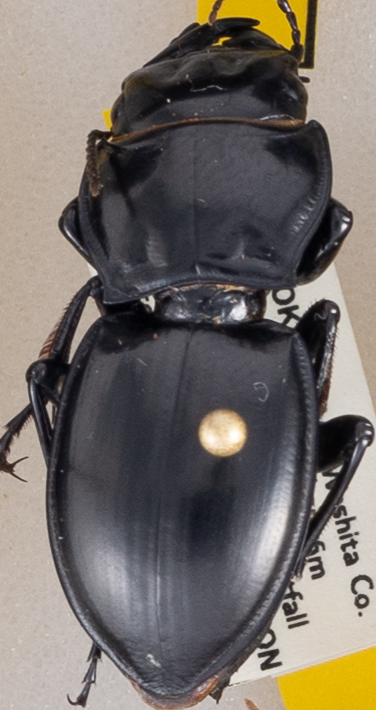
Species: Pasimachus californicus
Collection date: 2022-07-27
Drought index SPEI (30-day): -1.118
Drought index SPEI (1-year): -1.766
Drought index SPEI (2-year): -1.058